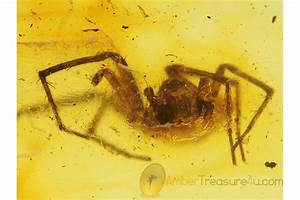
Label: ragno